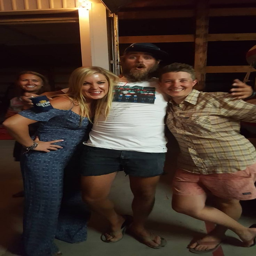
guides hanging out late into the night at the party